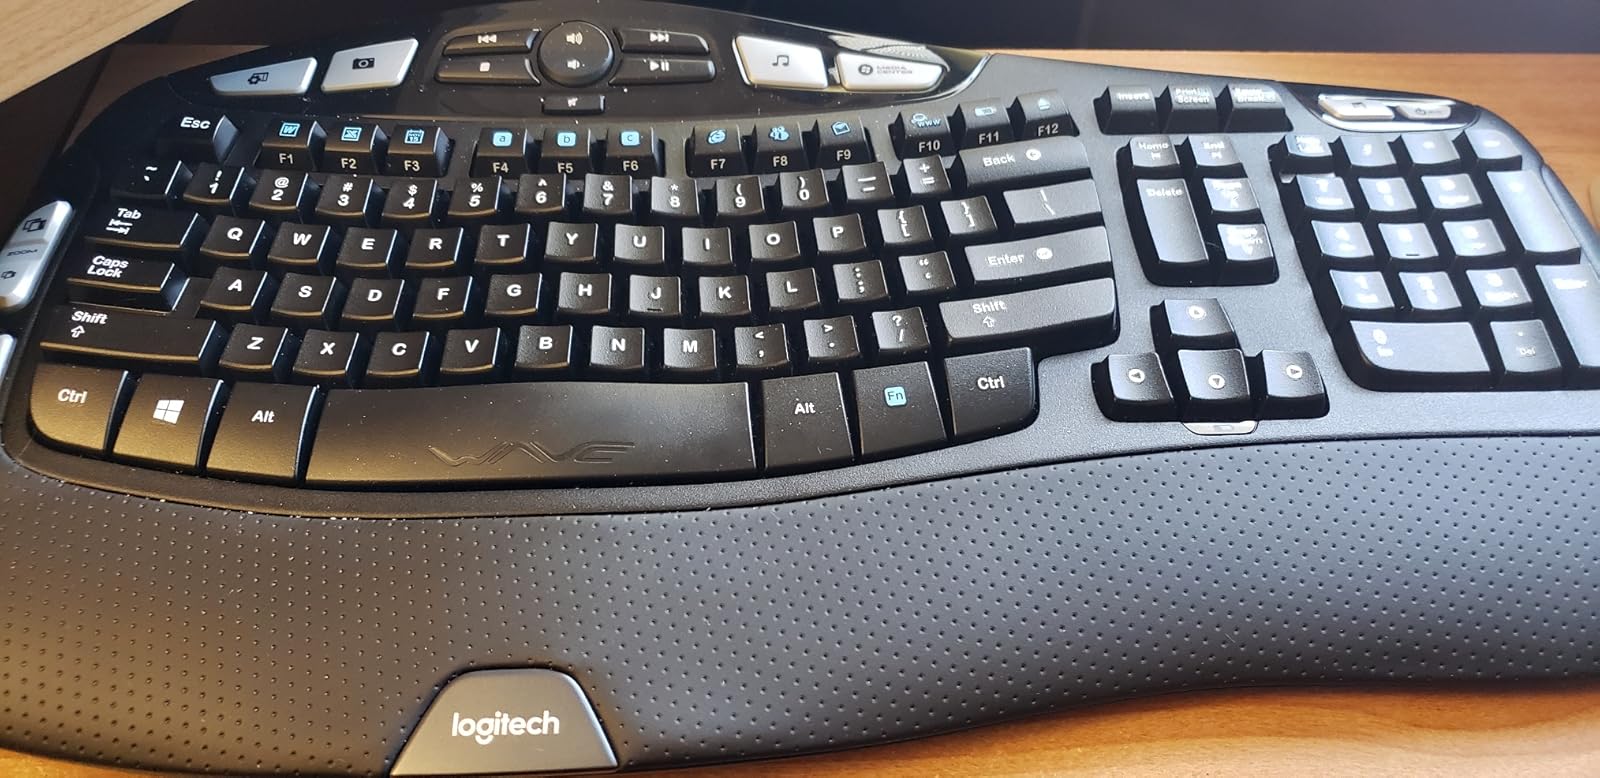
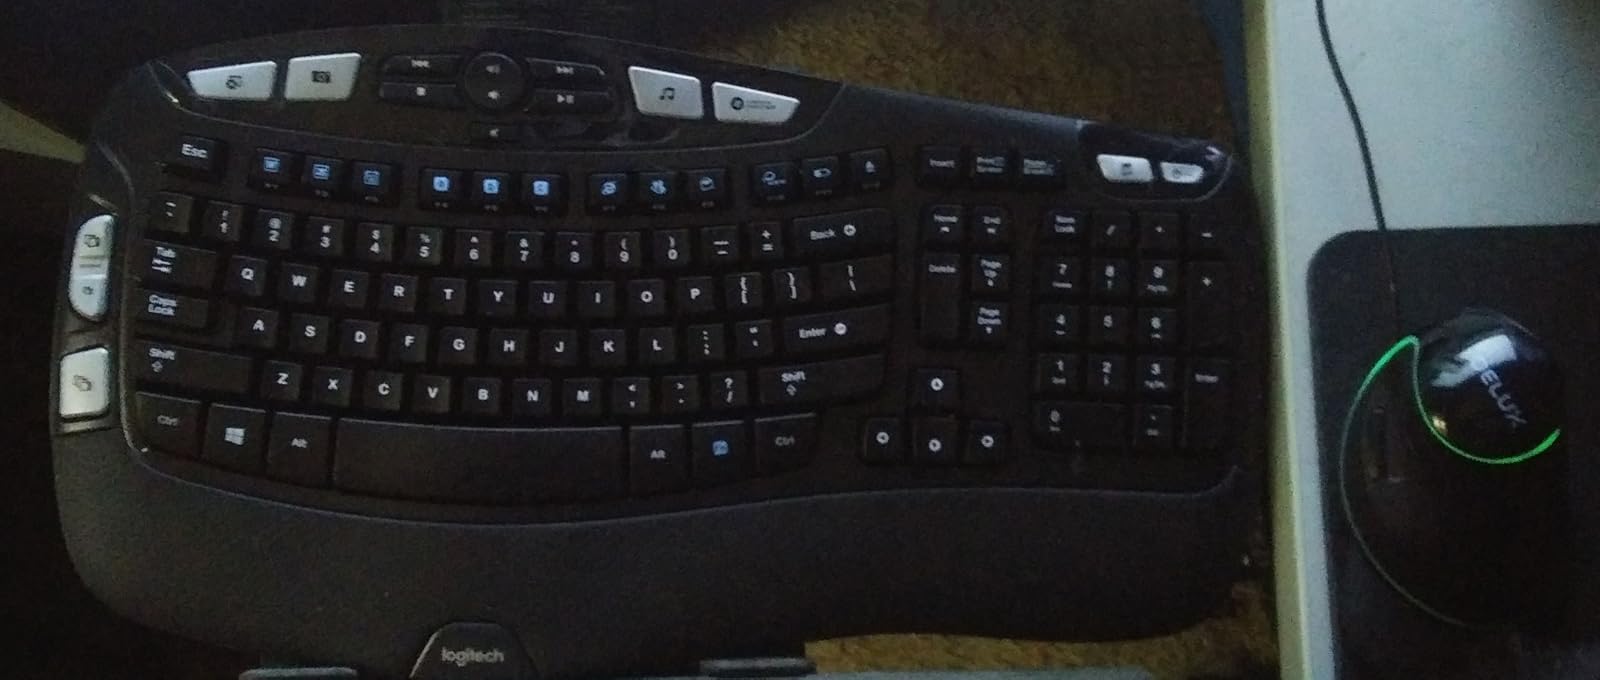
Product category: keyboard
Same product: yes